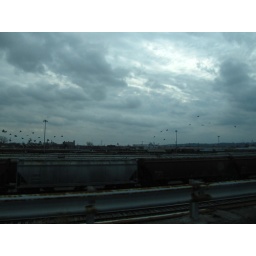
A flock of pigeons flying over the train yards in north Kansas City.